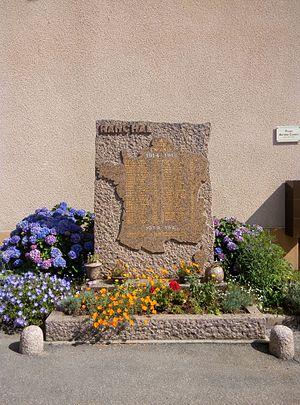
Ranchal est une commune française, située dans le département du Rhône en région Auvergne-Rhône-Alpes.